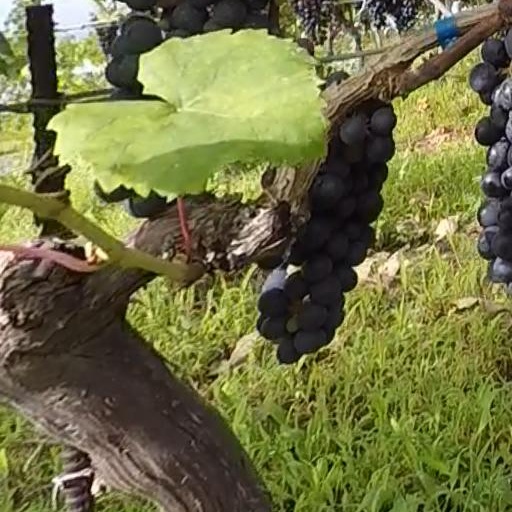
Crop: grape